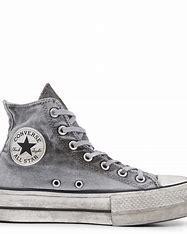
Brand: Converse
Model: Ctas Hi